Victoria Beckham

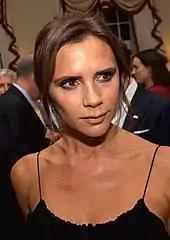
Beckham at London Fashion Week in 2015

Beckham made a guest appearance on the catwalk for Maria Grachvogel on 17 February 2000, marking her debut as a model at London Fashion Week. Beckham also acted as a British ambassador for Dolce and Gabbana and was briefly the face of Rocawear in 2003. Beckham designed a limited-edition fashion line for Rock & Republic called VB Rocks in 2004, consisting mainly of jeans for the high end of the market, retailing at approximately $300 in the US.